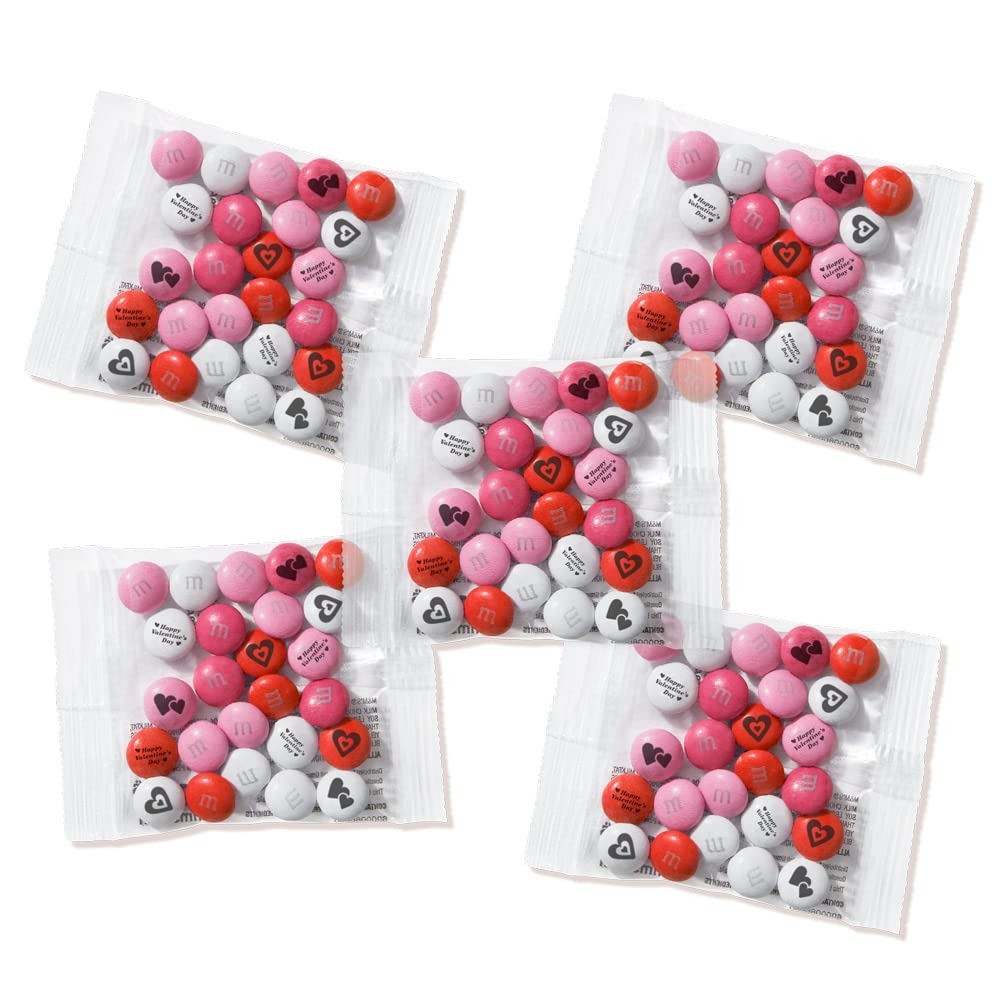
Item Name: M&M’S WORLD Valentines Day Chocolate Candy 30 Pack Milk Chocolate Bulk Individually Wrapped for Party Favors and Candy Hearts
Bullet Point 1: Party Favors: Ideal for Valentine's Day celebrations, these M&M'S individual packs are great handouts for guests to enjoy
Bullet Point 2: Valentine'S Themed Treats: Each pack contains M&M’S adorned with Valentine's Day candy icons and hearts, adding a sweet touch to your day
Bullet Point 3: For Parties: With 30 packs included, these individually wrapped chocolate candies help make sure there's plenty of Valentine's candy to go around for festive gatherings and sharing
Bullet Point 4: Kosher Certified Chocolates: Enjoy these delicious milk chocolate candies that meet kosher dietary standards
Bullet Point 5: Classic M&M'S Quality: Made by Mars, these M&M'S bring the iconic taste and charm of classic milk chocolate candy that everyone knows and loves
Value: 22.5
Unit: Ounce

Price: 49.99